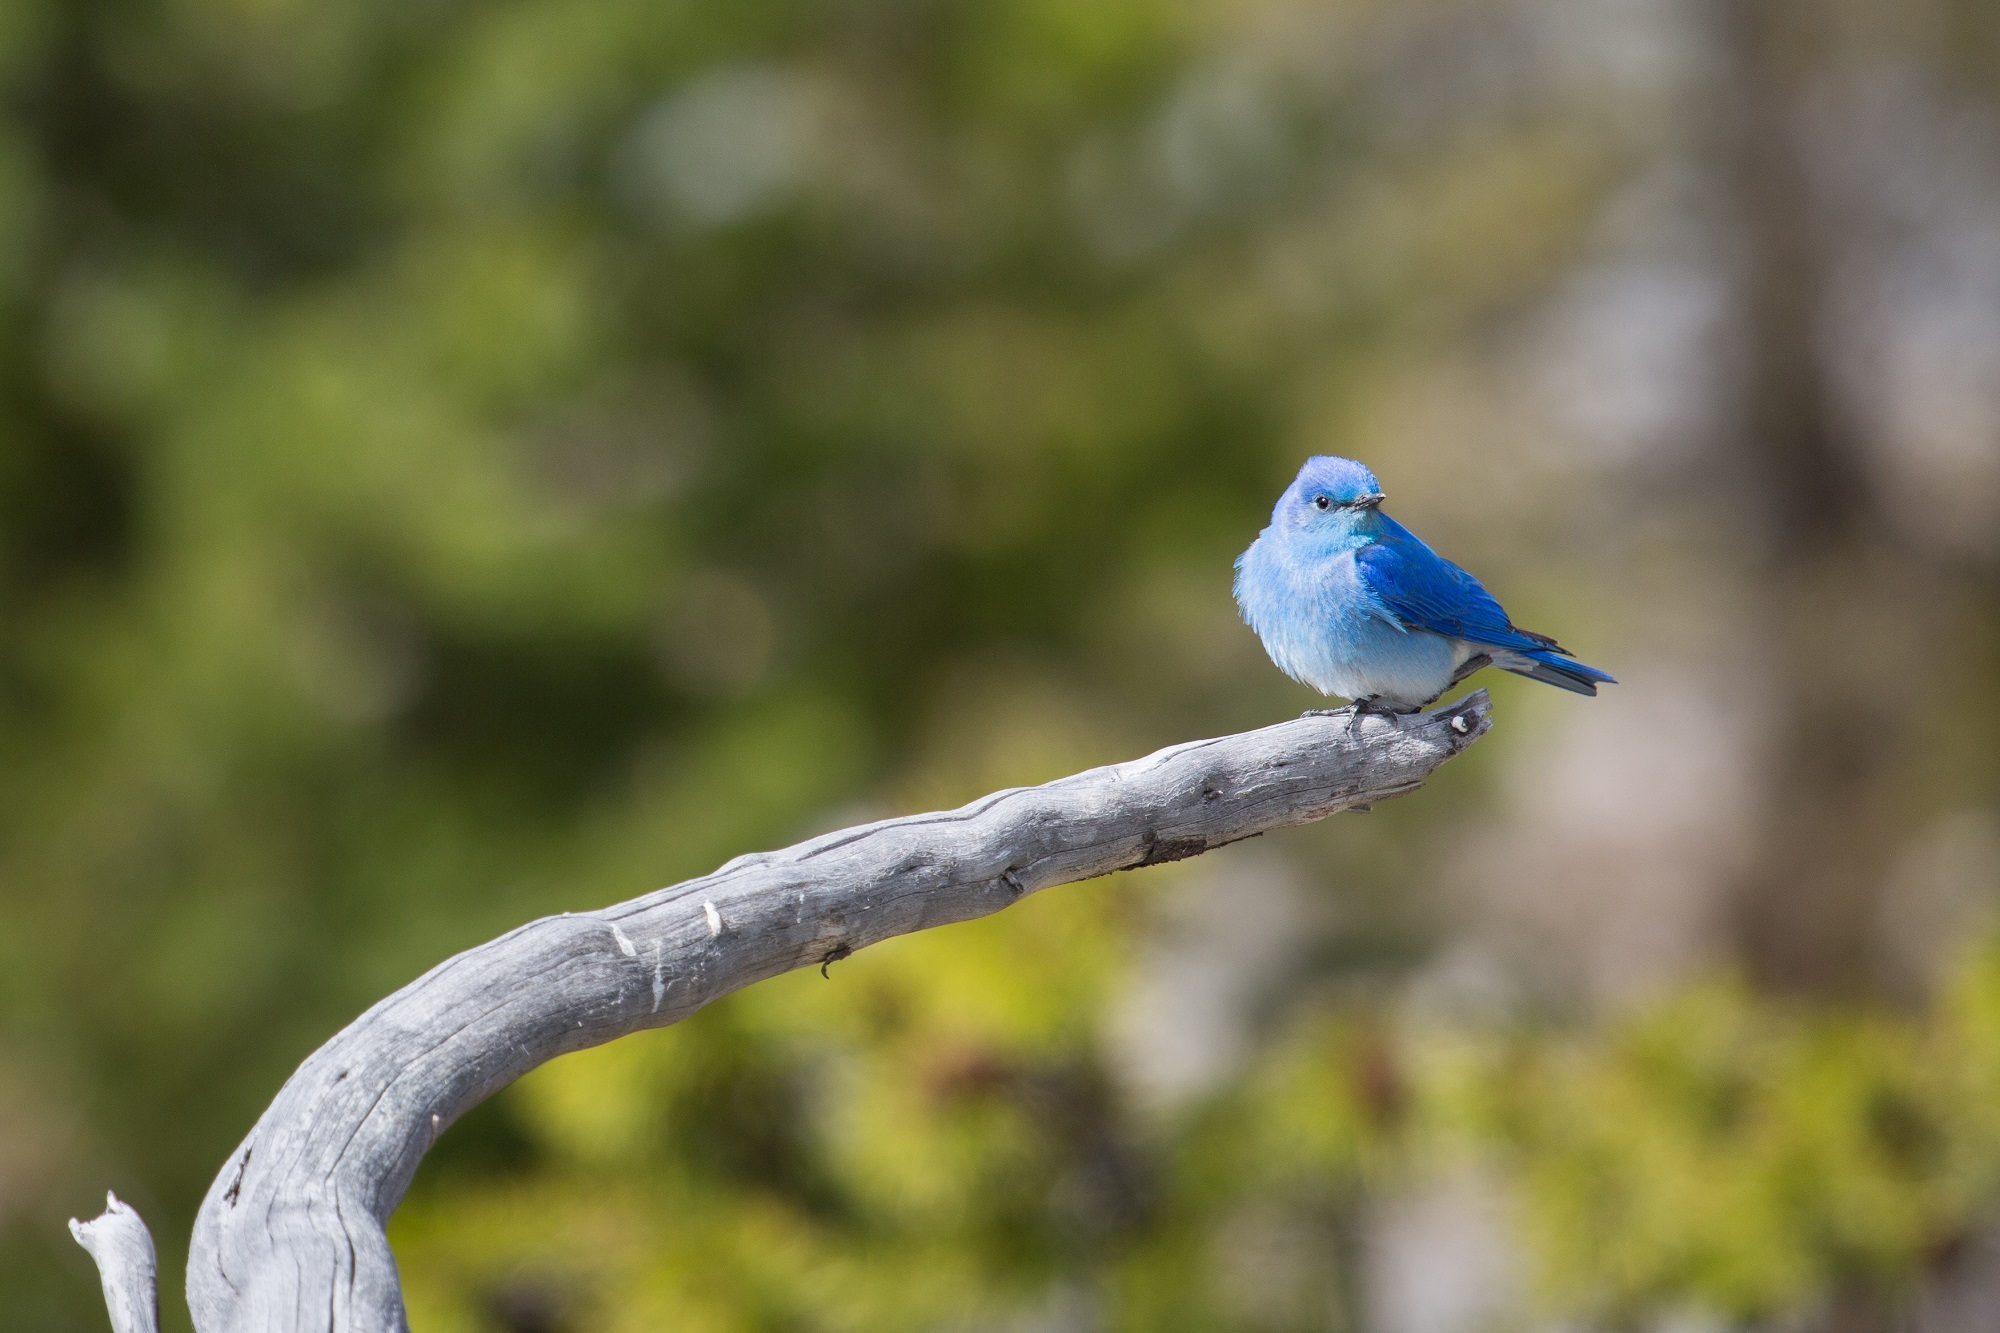
tree, nature, branch, bird, flower, wildlife, portrait, beak, sitting, perch, fauna, outdoors, limb, vertebrate, finch, bluebird, perched, old world flycatcher, perching bird, mountain bluebird